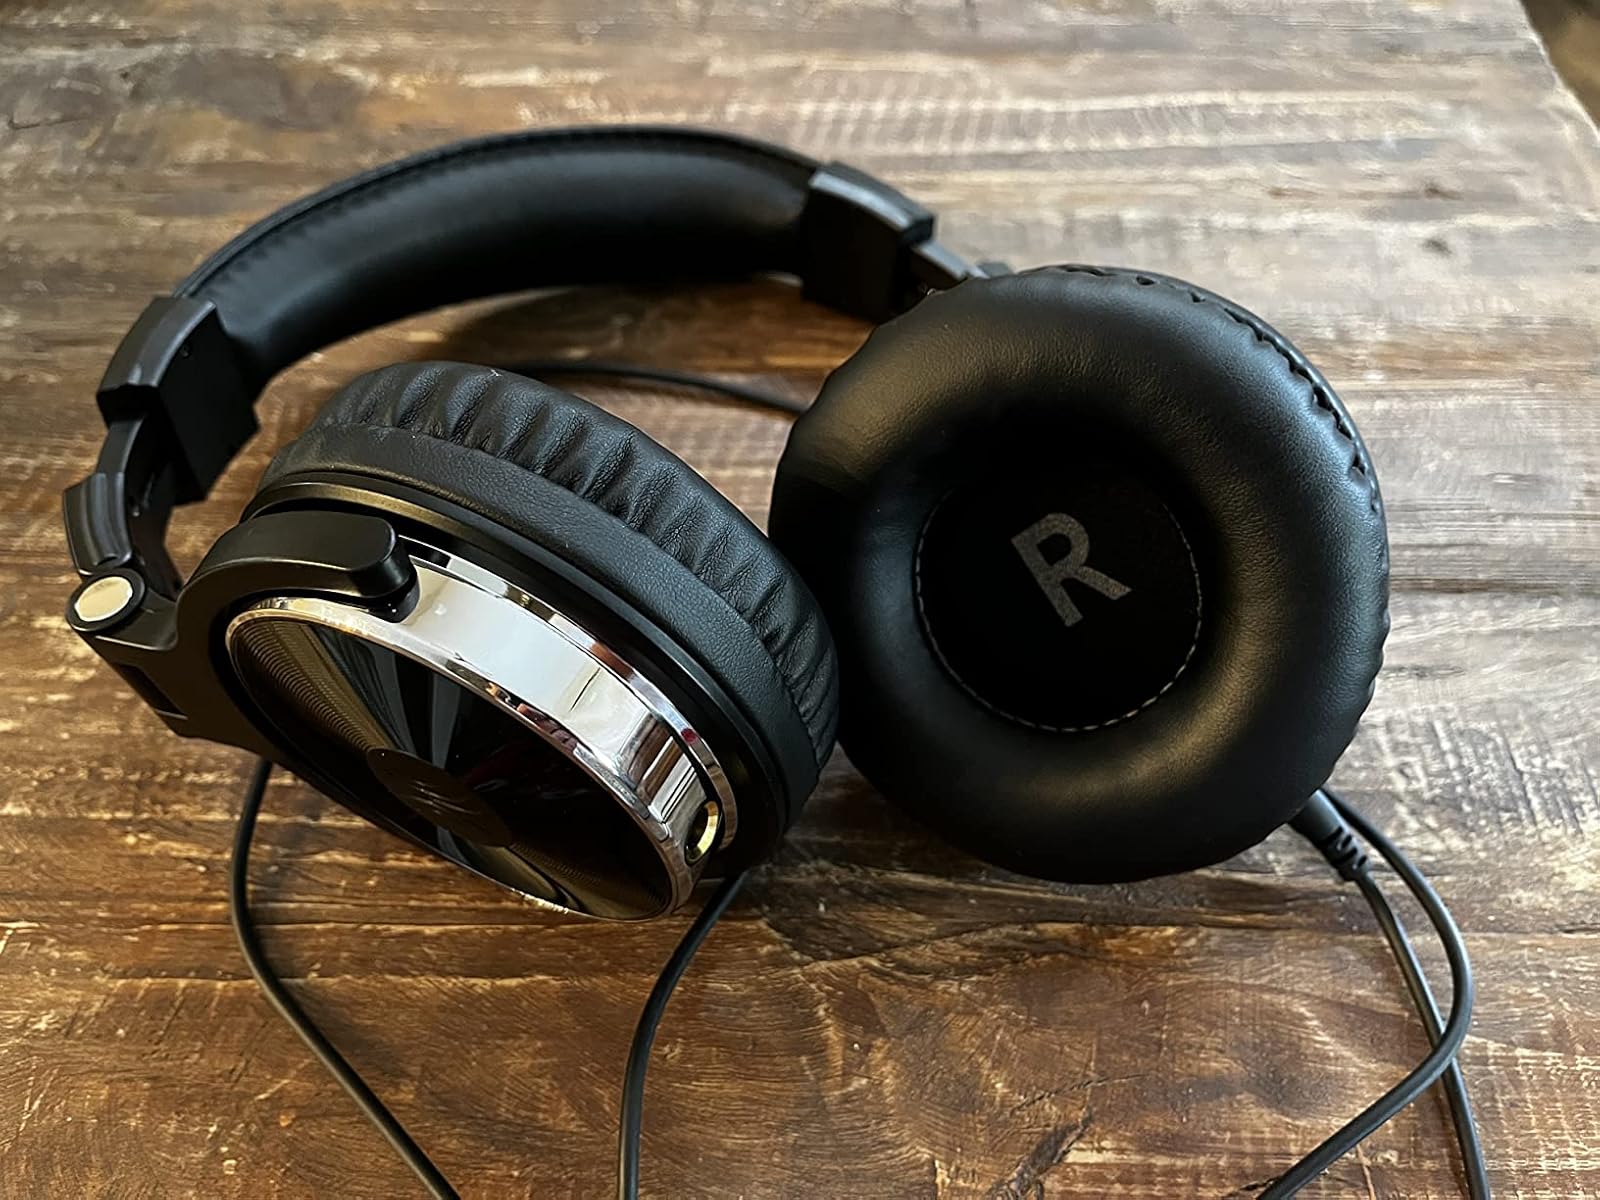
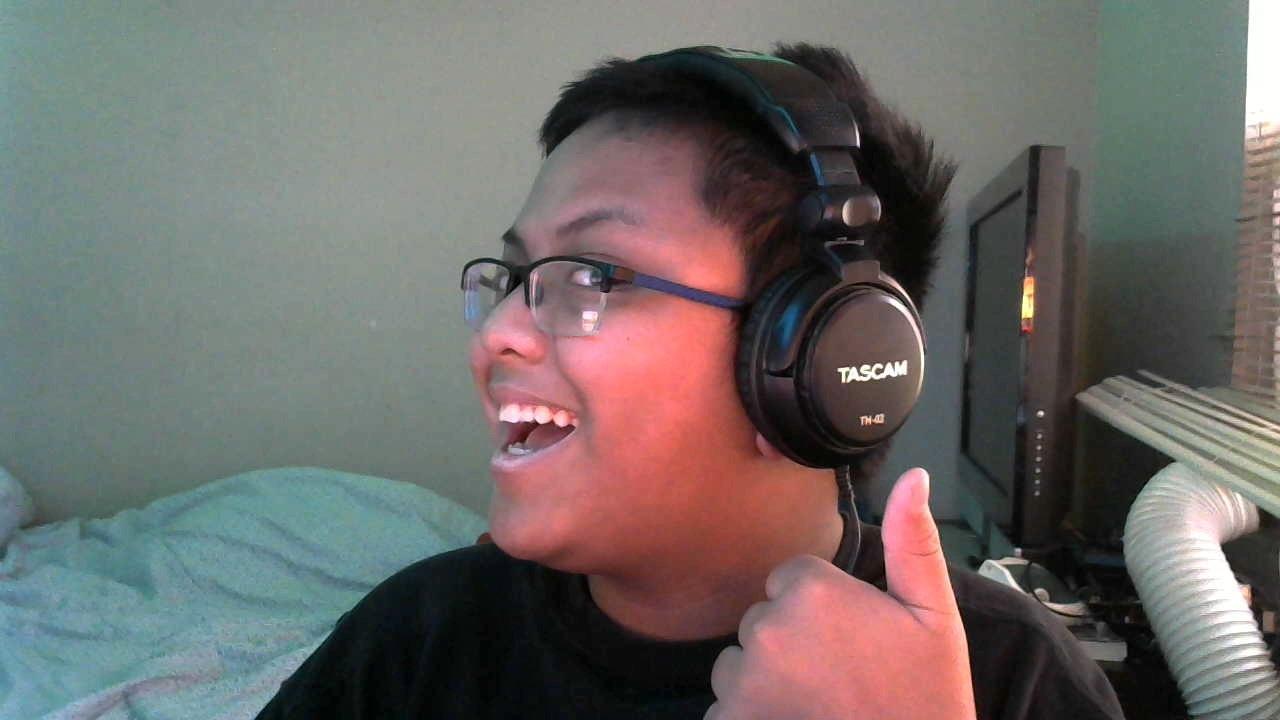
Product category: headphones
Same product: no